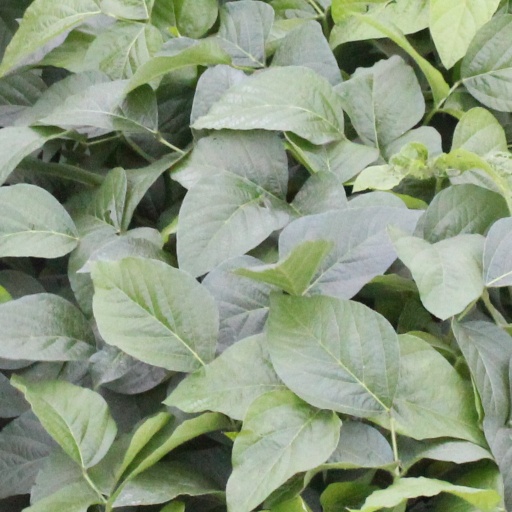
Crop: soybean